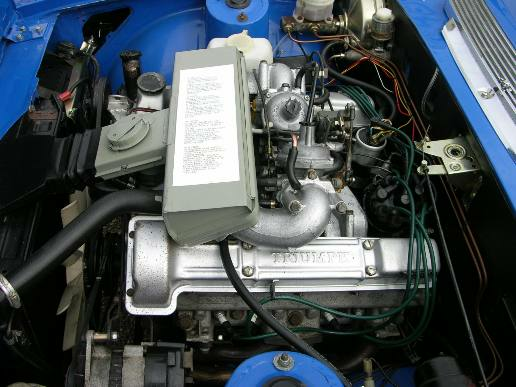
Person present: No